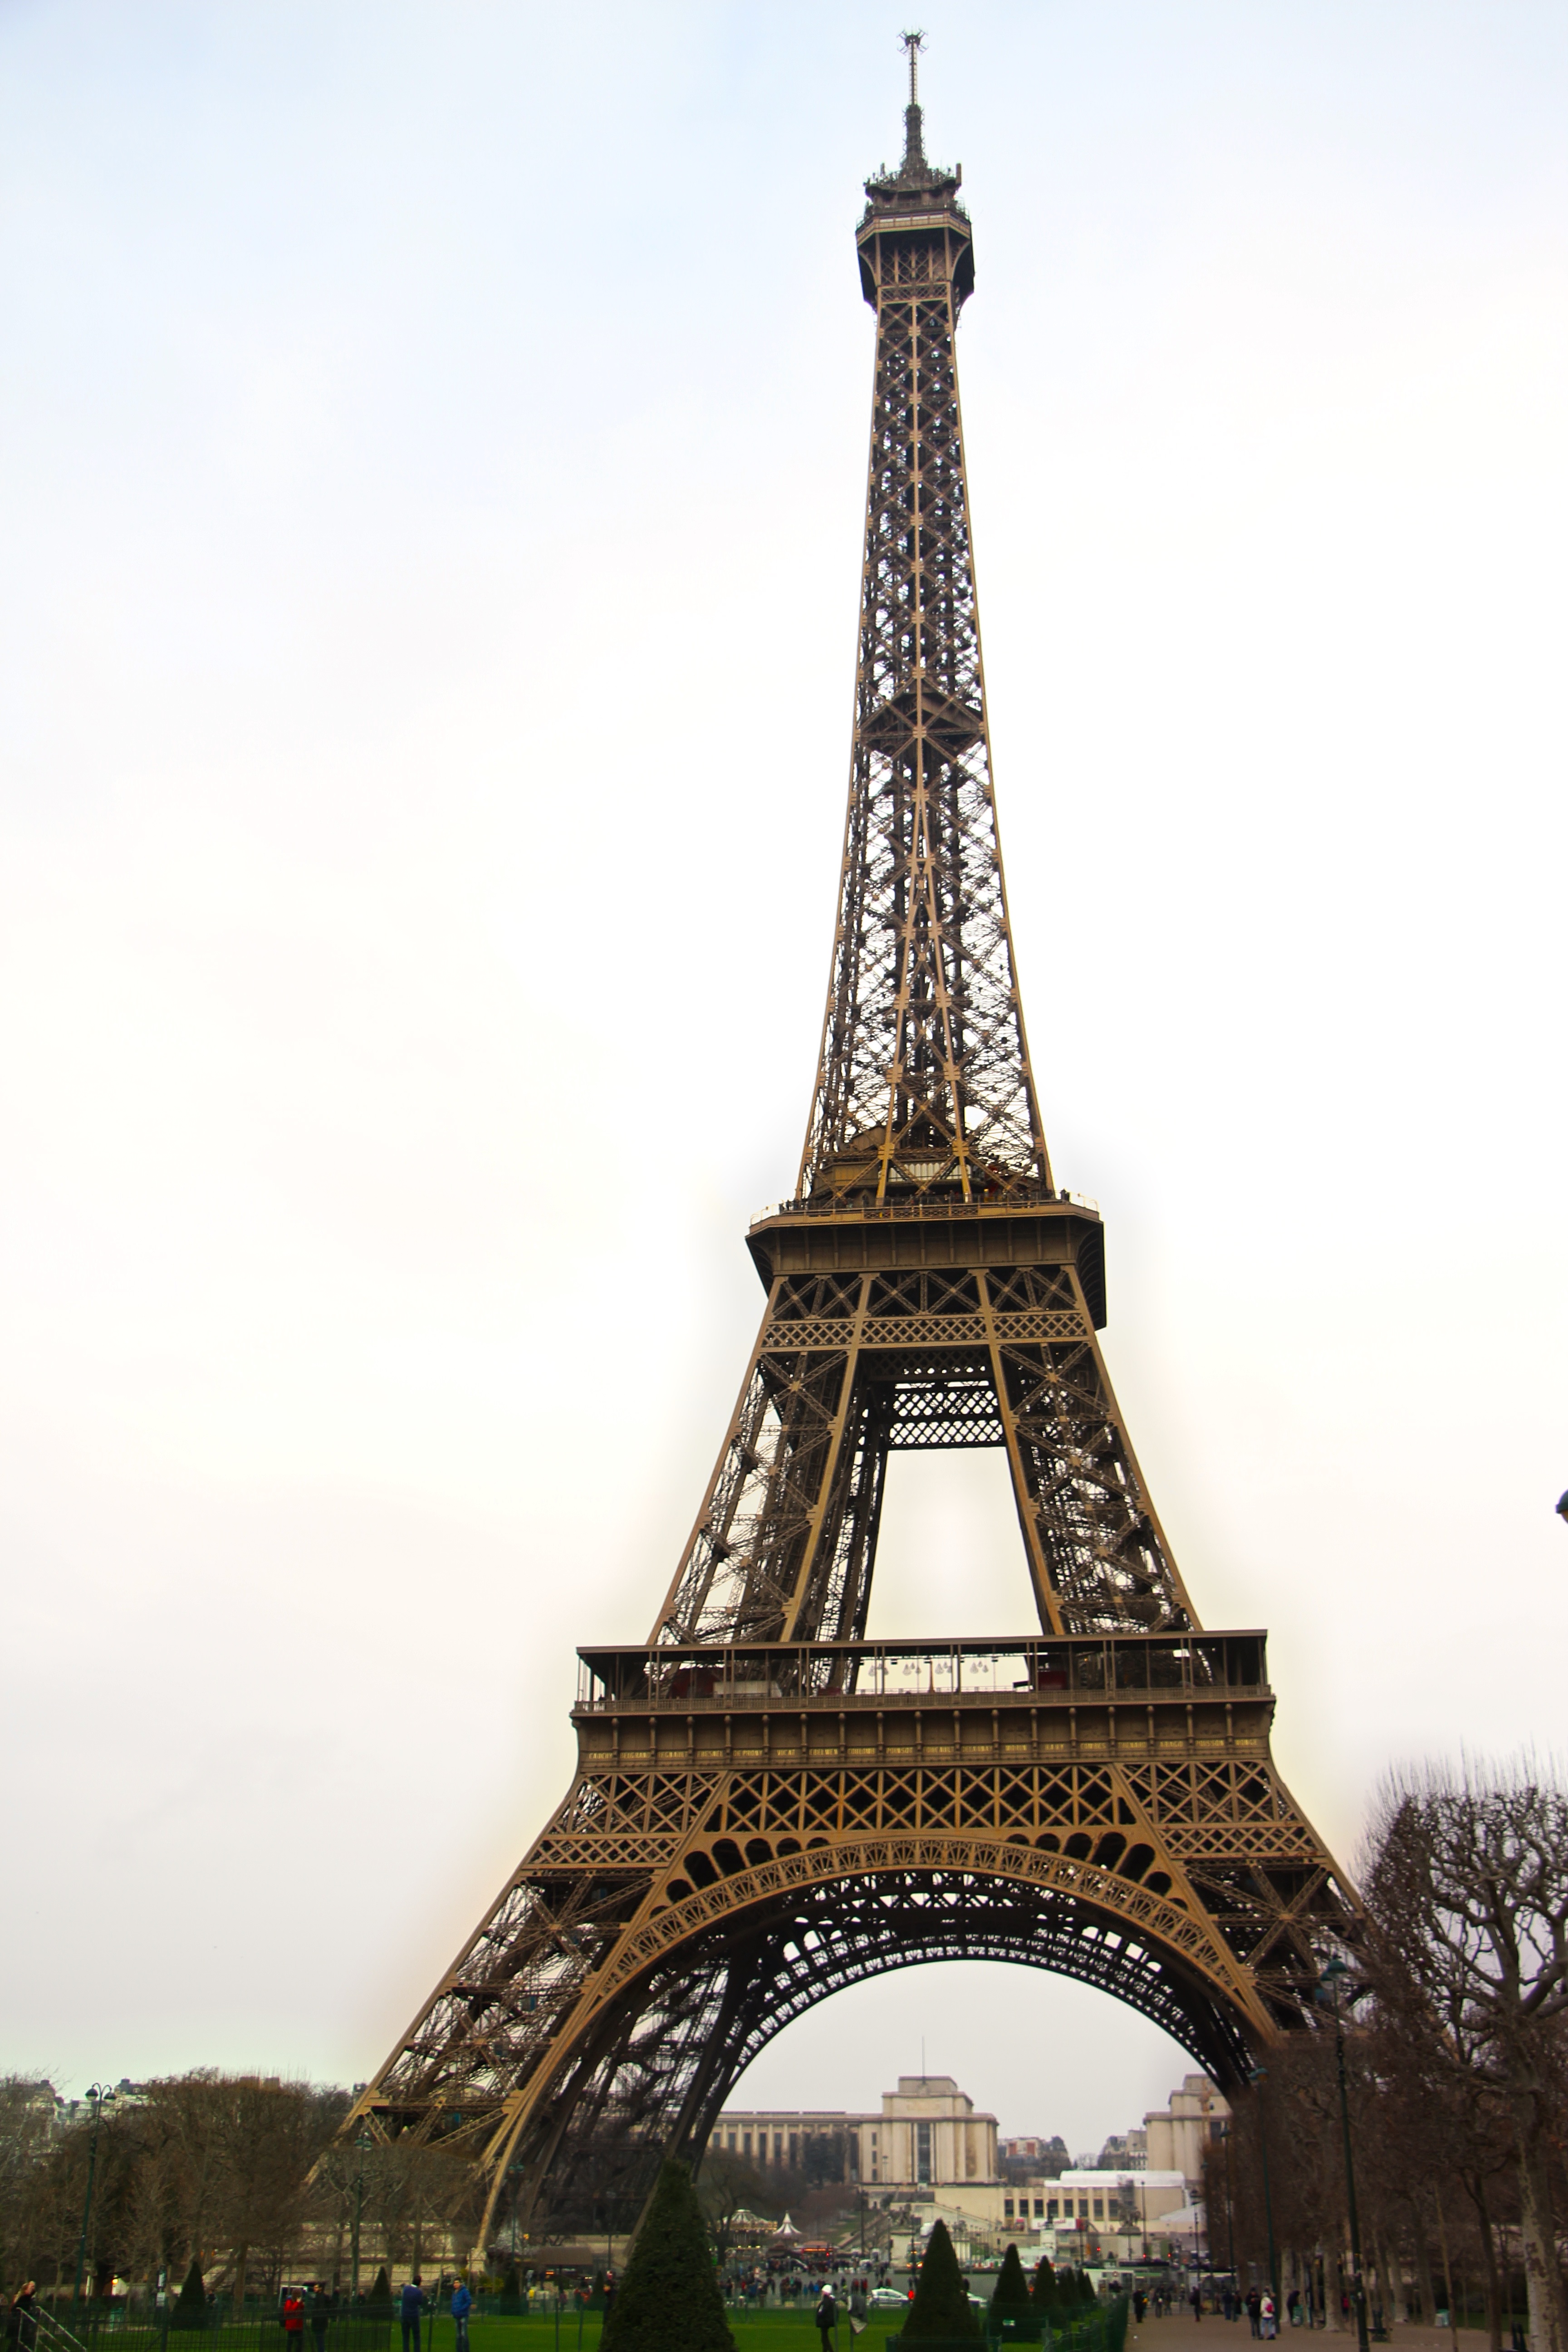
eiffel tower, paris, monument, cityscape, travel, france, tower, landmark, clock tower, eiffel, spire, steeple